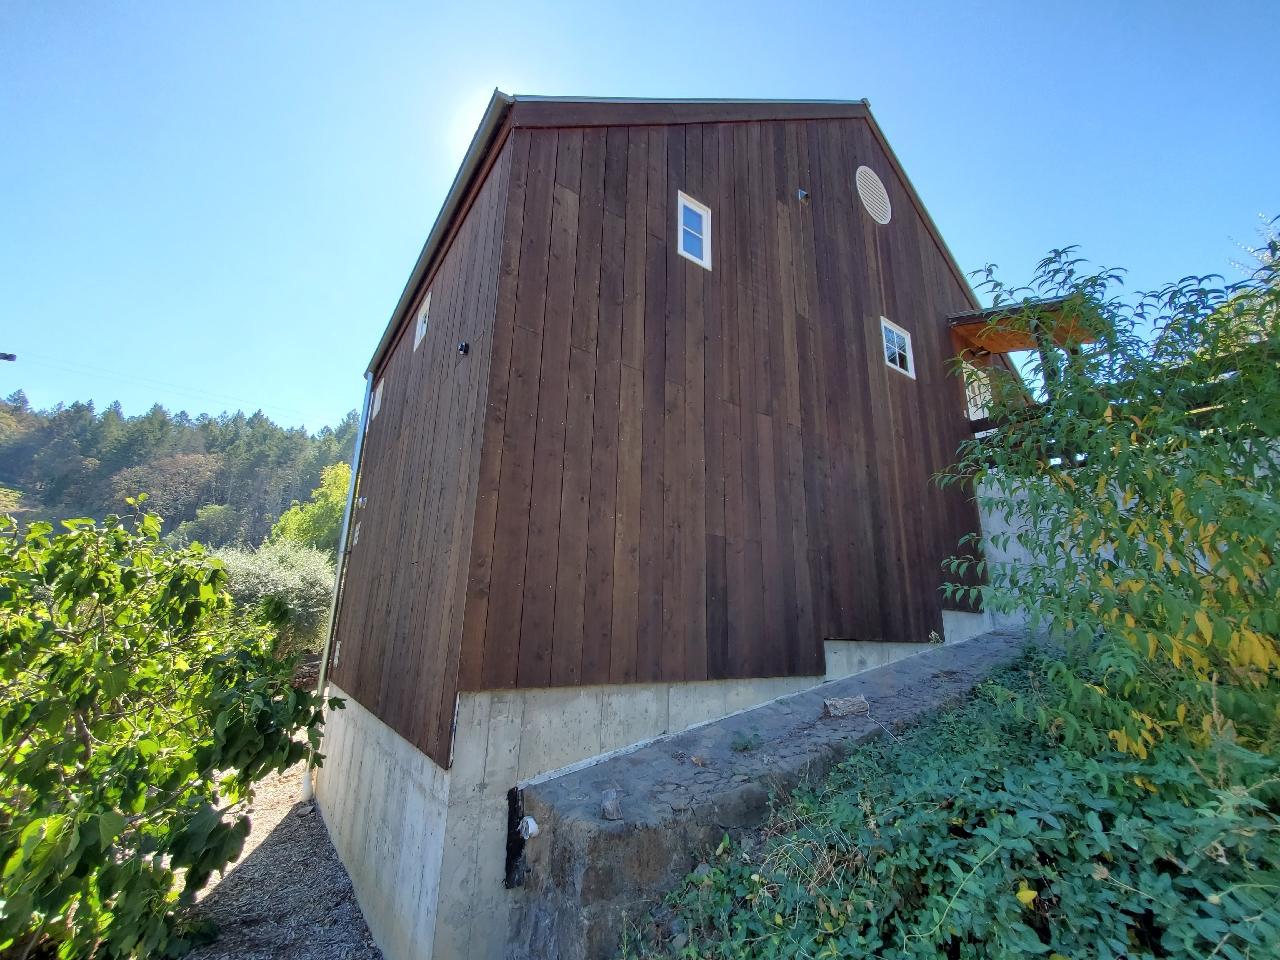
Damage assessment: no_damage